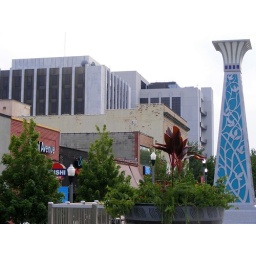
A view of the Decatur Square. The white building in the background is the new DeKalb County Courthouse.